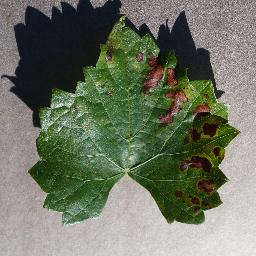
Label: Grape___Esca_(Black_Measles)